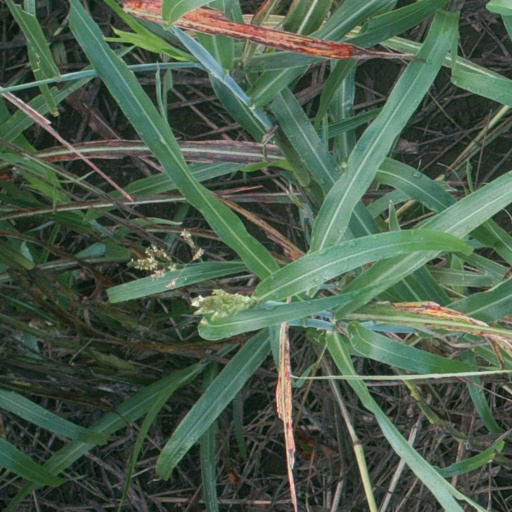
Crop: sorghum